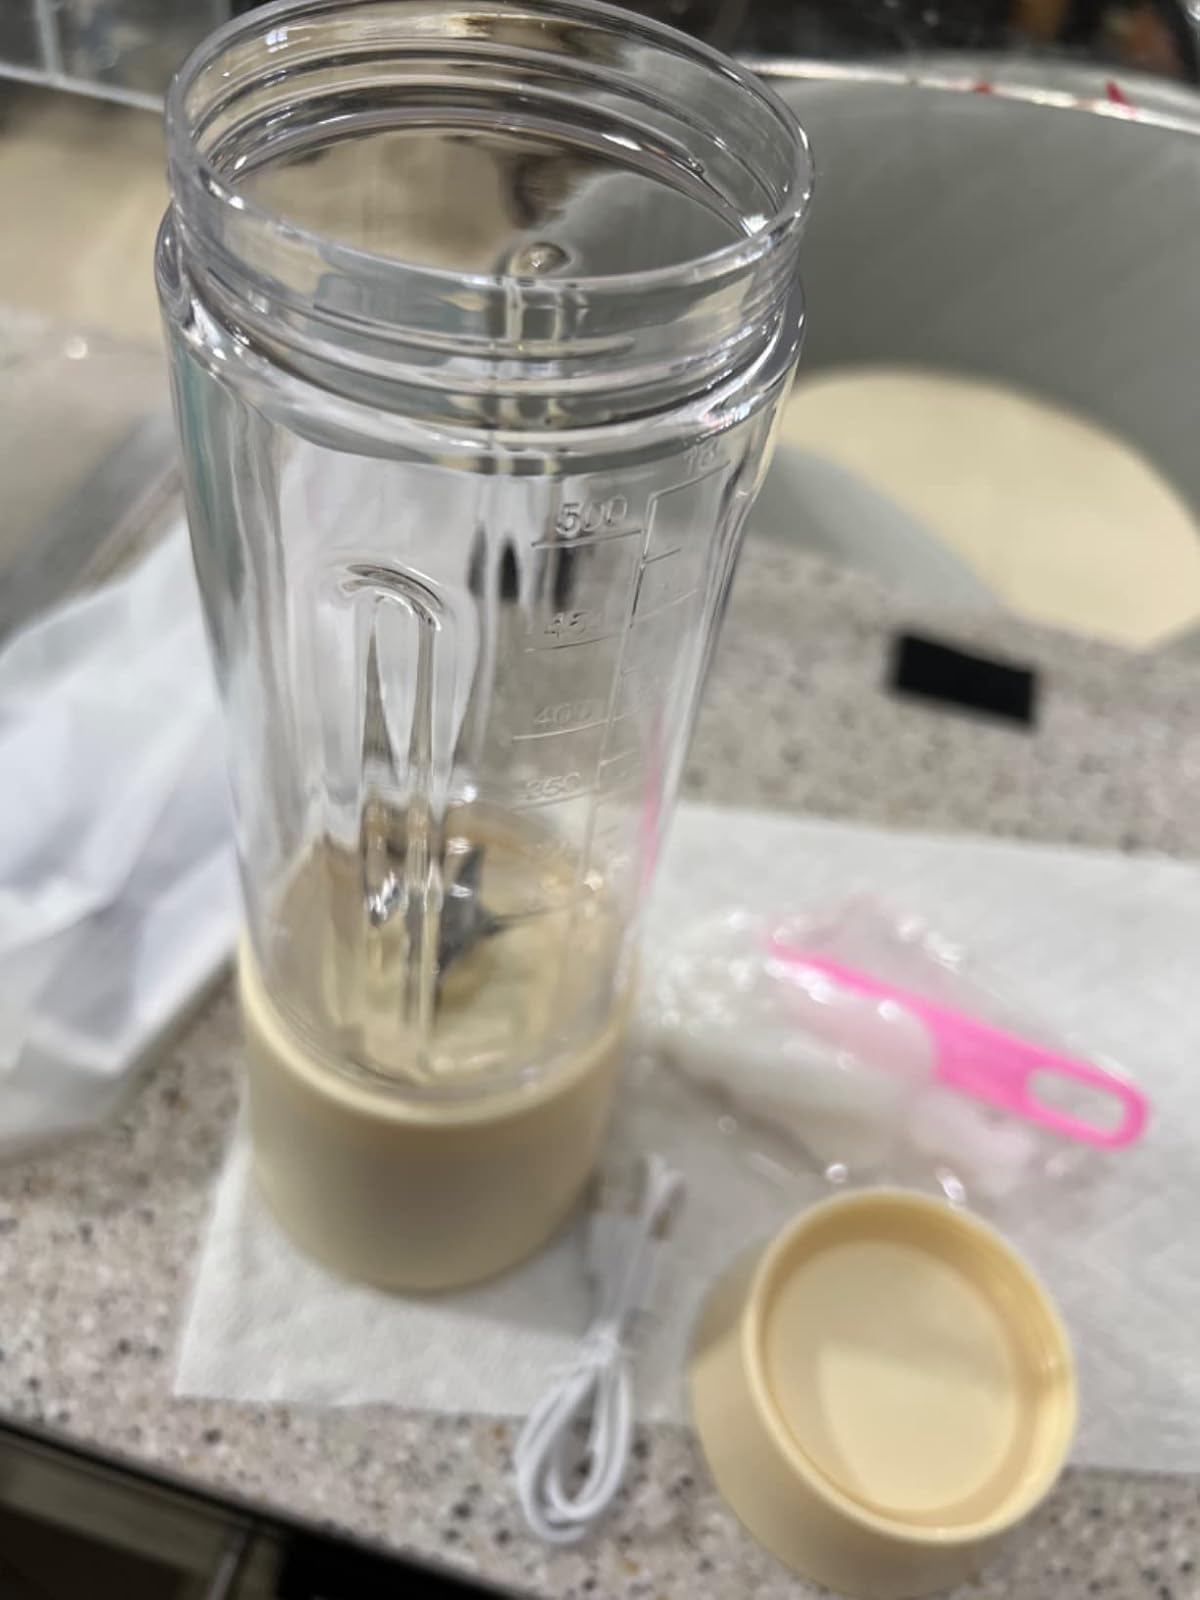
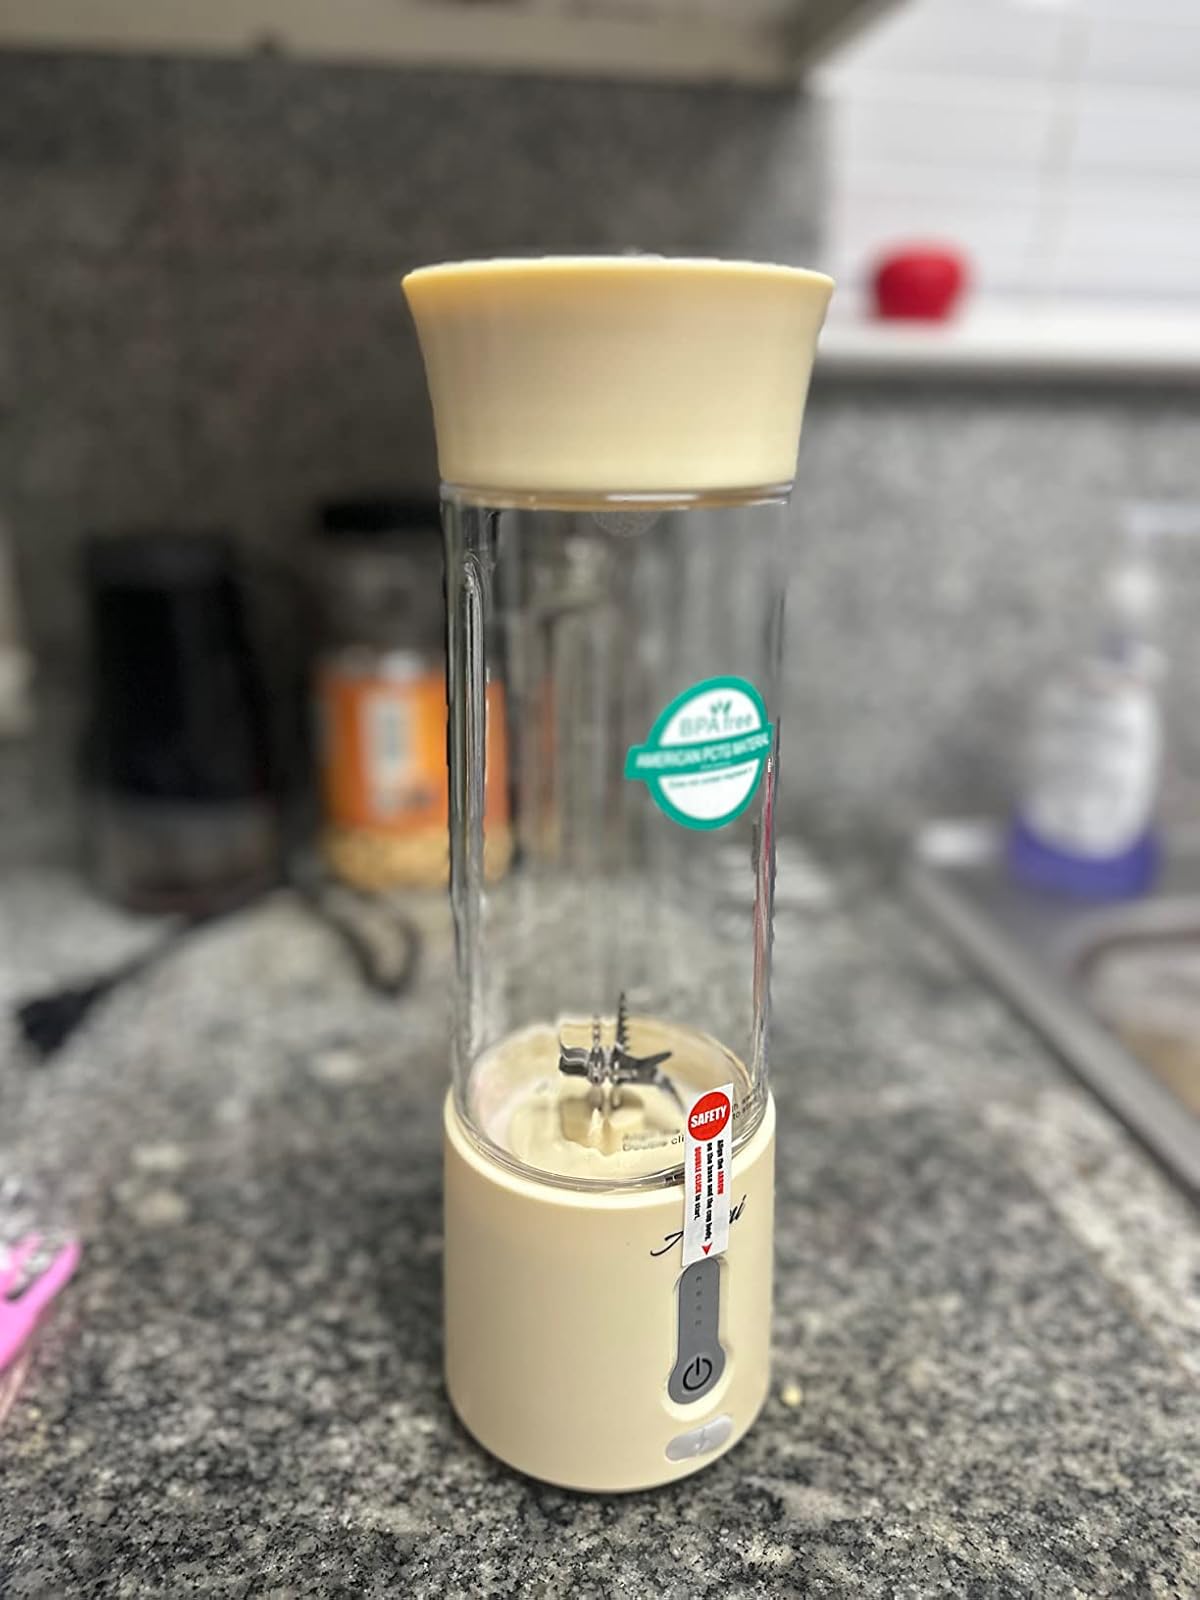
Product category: items_blender
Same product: yes